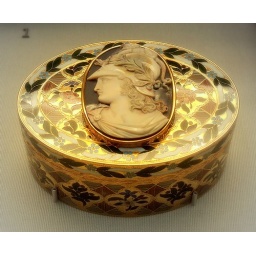
Gold and hard stone box British Museum Signed by J.C. Neuber, German about 1780